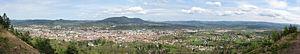
Saint-Dié-des-Vosges est une commune française, chef-lieu de la Déodatie et d’arrondissement du département des Vosges. Située dans la région historique et culturelle de Lorraine, la commune fait maintenant partie de la région administrative Grand Est.
Le sentier de grande randonnée 533 parcourt le Massif des Vosges sur son versant lorrain jusqu’au col du Luthier avant de poursuivre vers les Vosges comtoises. Il commence à de Sarrebourg en Lorraine mosellane pour se terminer à Évette-Salbert dans le pays de Belfort. Son balisage est un rectangle vert foncé.